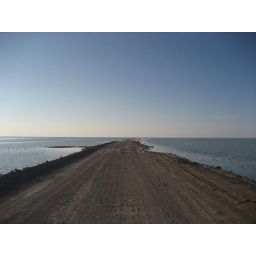
water is coming over the road